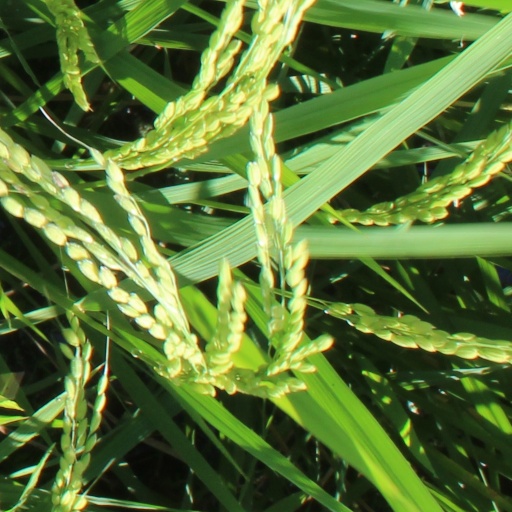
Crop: rice